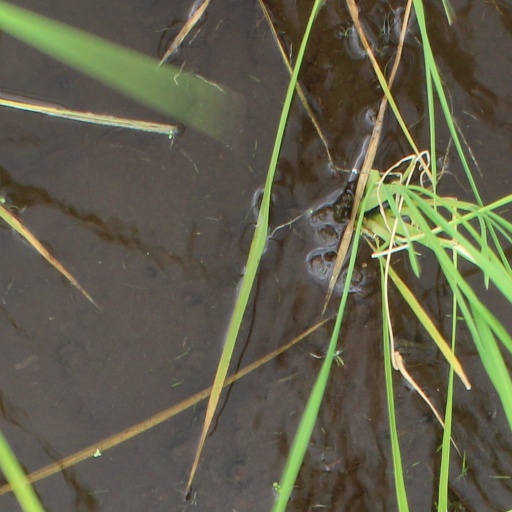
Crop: rice